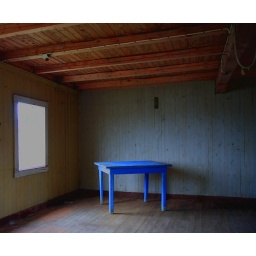
A lonely table in an abondoned house in Lofoten.